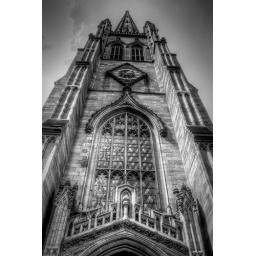
Manhattan in black & white